Teurgoule
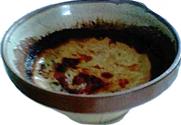
Also known as:
br - Breton: Teurgoule
eo - Esperanto: Teurgoule
fr - French: Teurgoule
he - Hebrew: טרגוי
nrf - Norman: Teurgoule
oc - Occitan: Teurgoule
ru - Russian: Тергуль
sq - Albanian: Teurgoule
uk - Ukrainian: Тергуль
Category: rice, dessert (rice pudding)
Cuisine: French
Associated cuisines: French
Area: Normandy
Countries: France
Region: Western Europe, , , ,
The dish consists of rice cooked in milk, sweetened with sugar, and is flavoured with cinnamon and sometimes nutmeg. It is baked in an earthenware terrine for several hours. Long cooking creates a thick, brown caramelised crust over the dish.